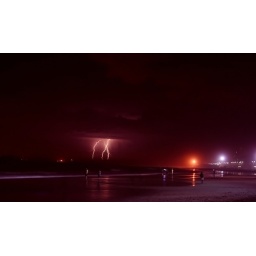
A great lightning display in March of 2010. Taken at Strand beach in South Africa, facing towards table mountain.